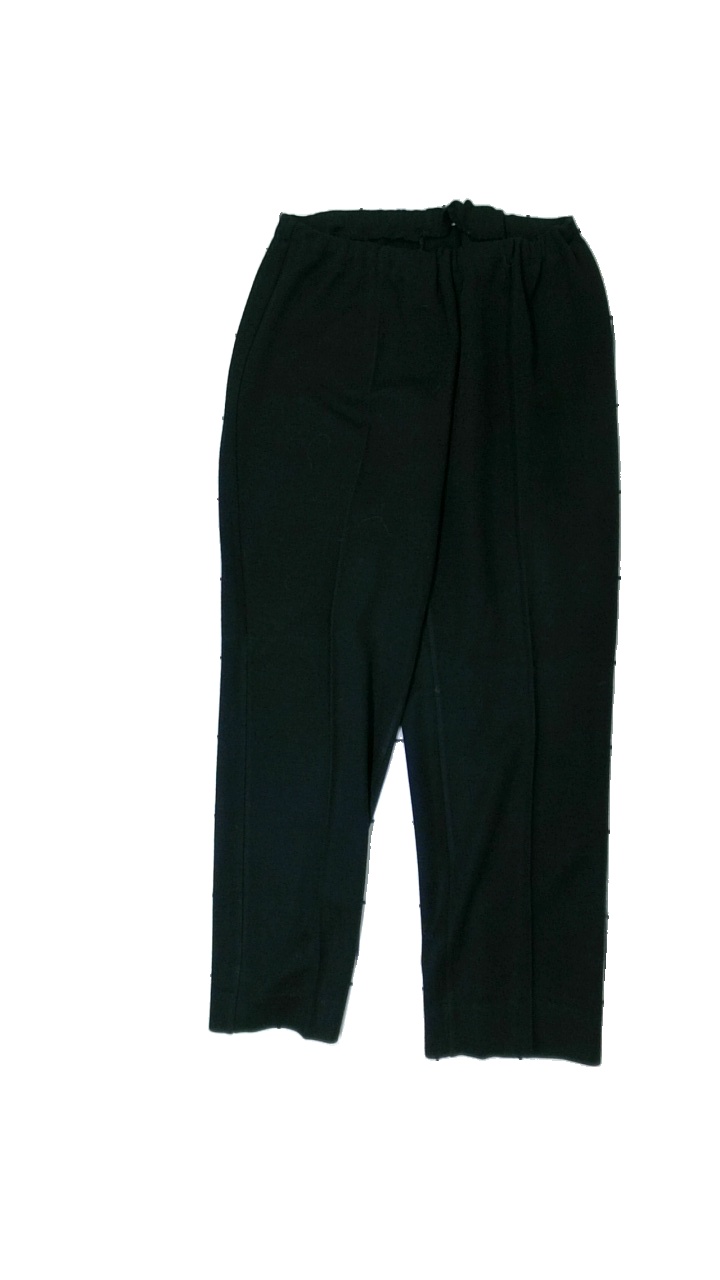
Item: Trousers (Ladies)
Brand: Brandtex
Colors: Black
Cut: Regular, Loose
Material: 100% acrylic
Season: All
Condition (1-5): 2
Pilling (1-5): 2
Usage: Export
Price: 50-100